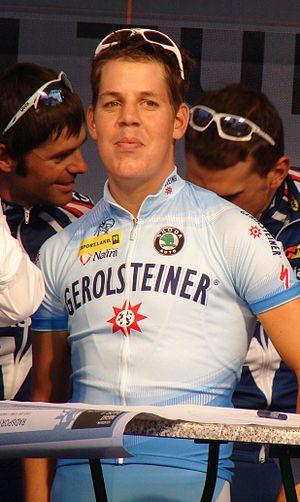
Bernhard Kohl, né le 4 janvier 1982 à Vienne, est un coureur cycliste autrichien. Il passe professionnel en 2005. Il met un terme à sa carrière en mai 2009, alors qu'il purgeait une suspension de deux ans à la suite de son contrôle positif à l’EPO CERA lors du Tour de France 2008. Il avait terminé troisième et meilleur grimpeur de cette épreuve.